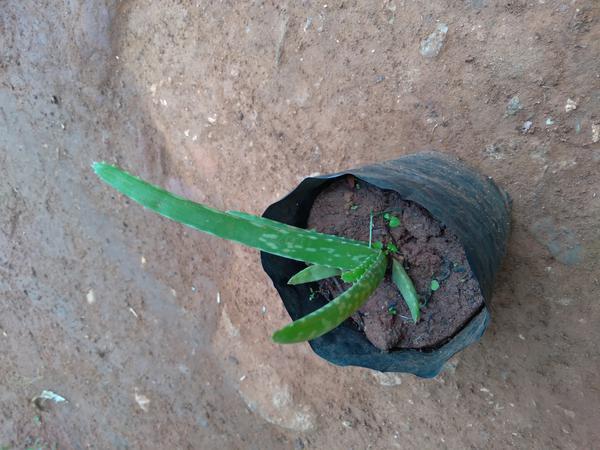
Plant: Aloevera